Bertha Egnos

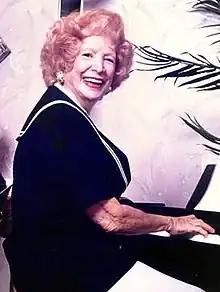
Bertha Egnos

Bertha Egnos (1 January 1913 – 2 July 2003) was a South African musician, director, and composer in musical theatre, best known as the co-creator and director of "Ipi Tombi".